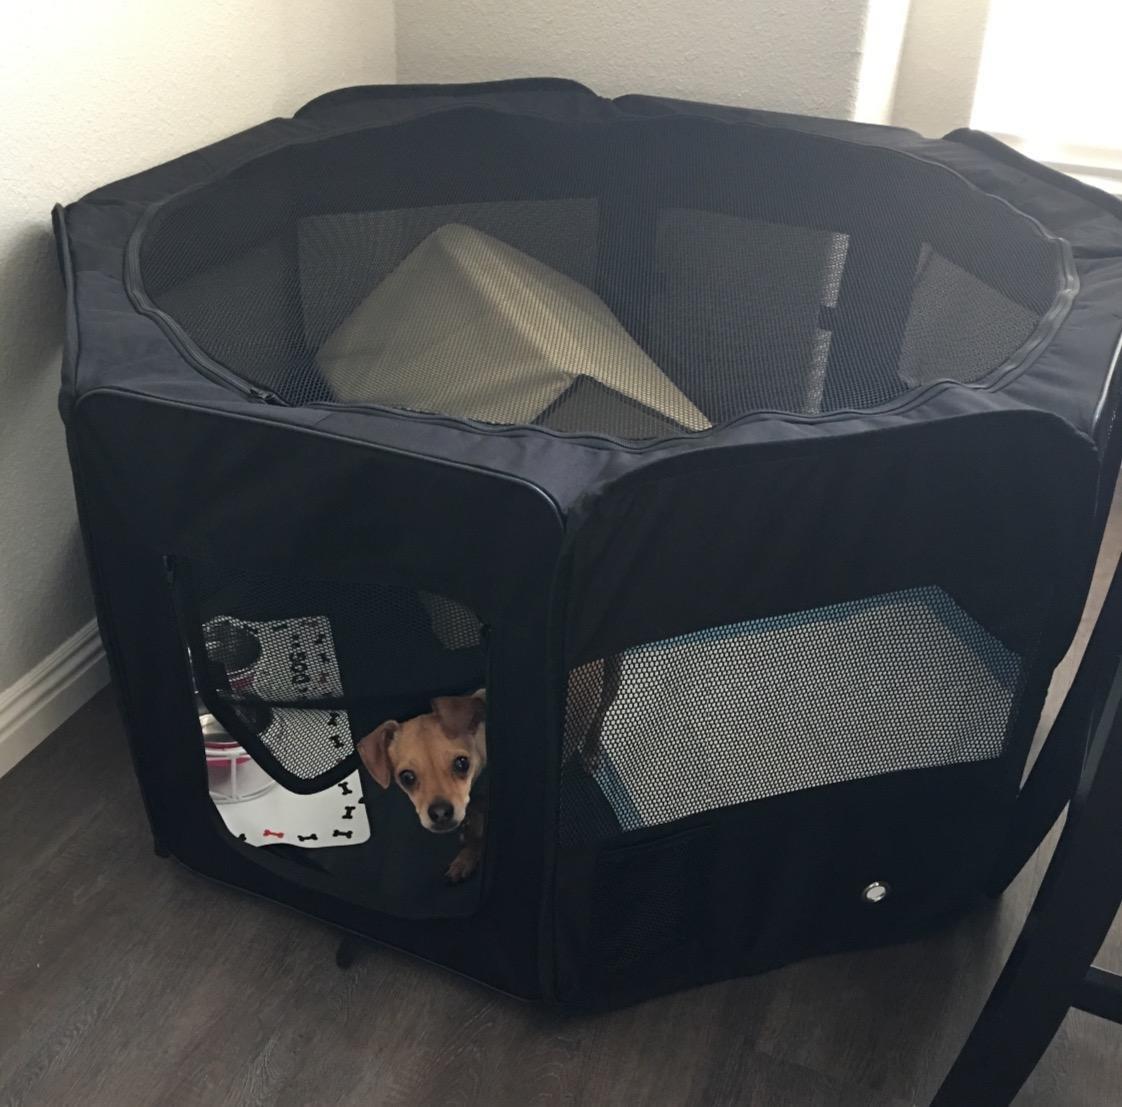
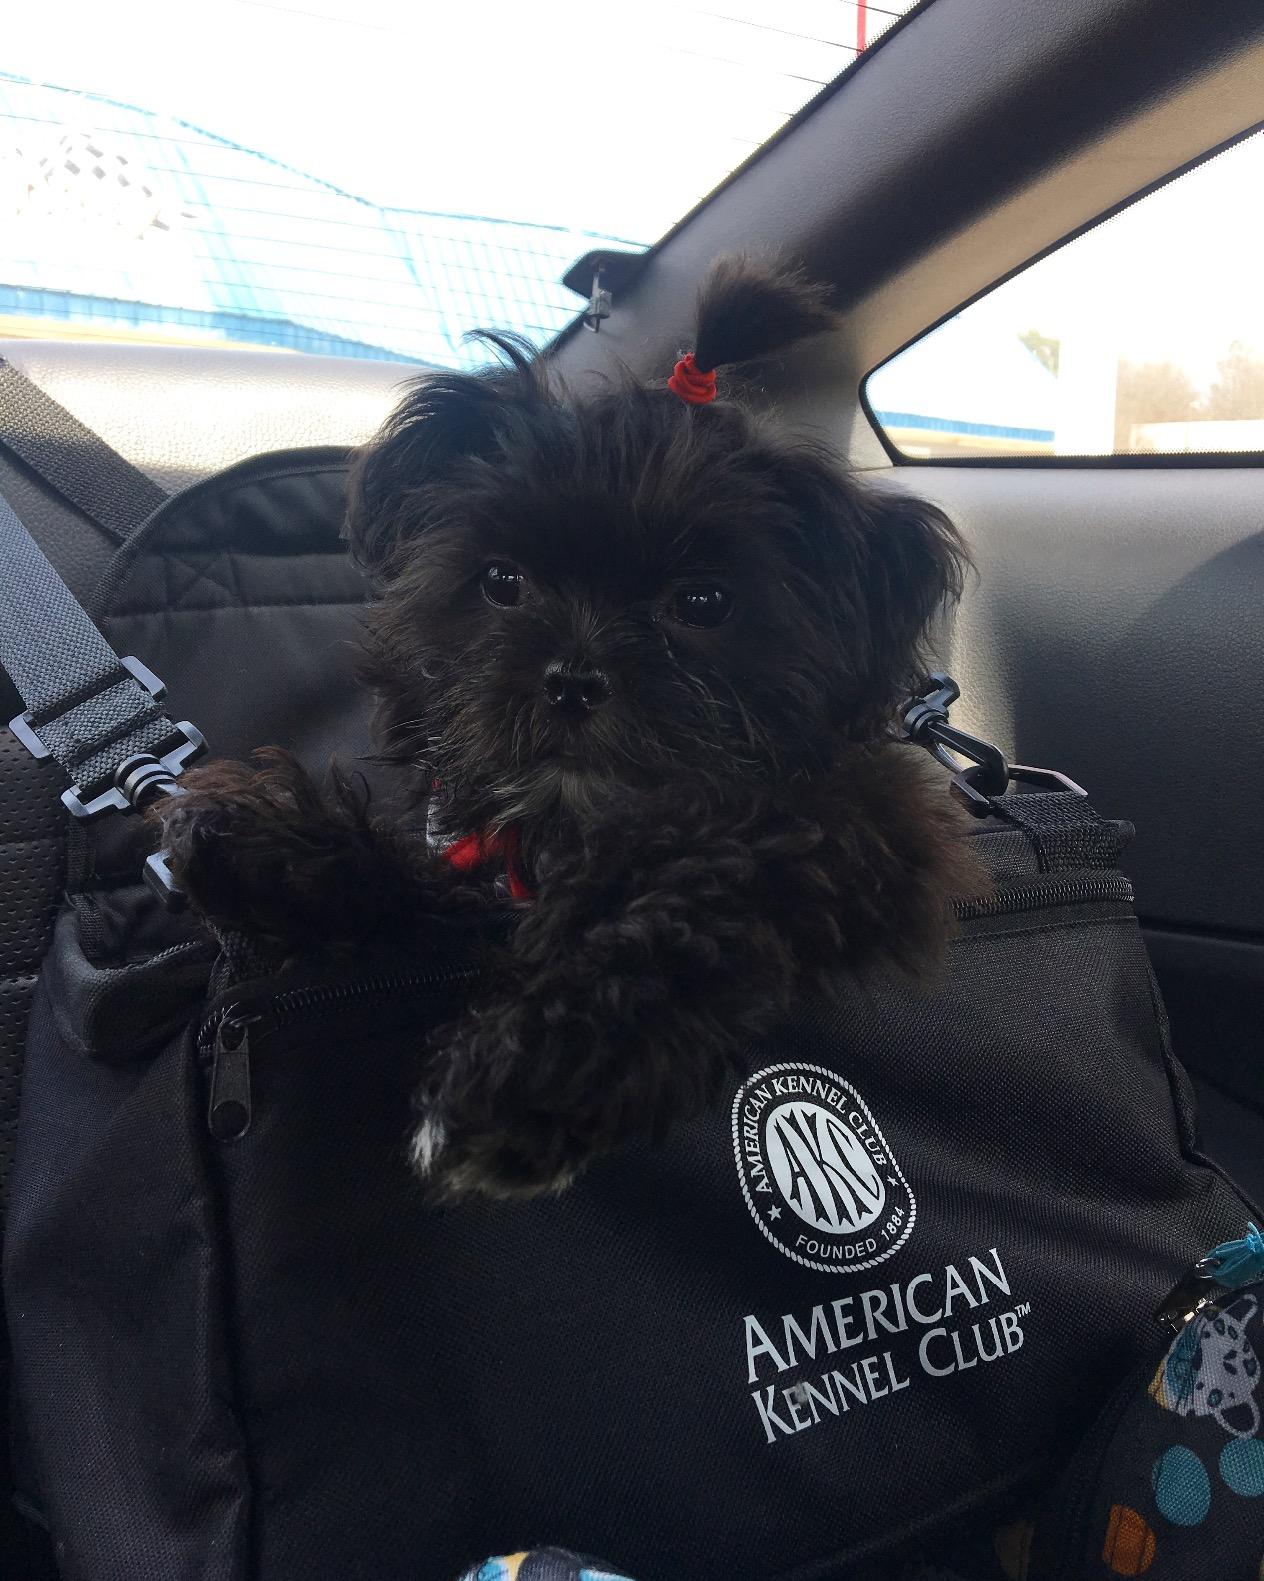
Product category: items_kennel
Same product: no